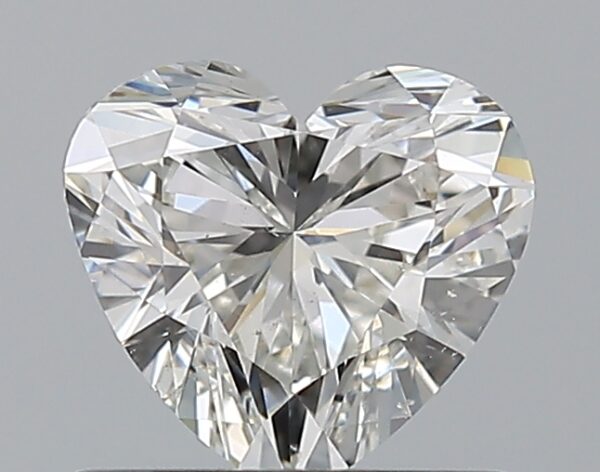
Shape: heart
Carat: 0.8
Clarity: SI1
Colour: G
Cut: EX
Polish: EX
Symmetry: VG
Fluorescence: N
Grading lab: GIA
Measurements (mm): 5.74 x 6.32 x 3.7